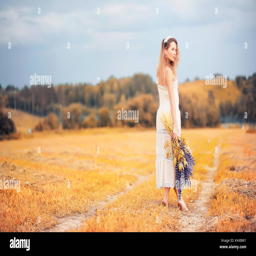
girl with a bouquet of flowers in autumn